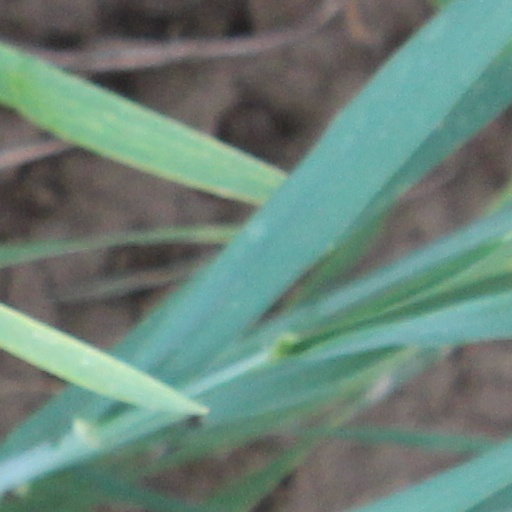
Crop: wheat